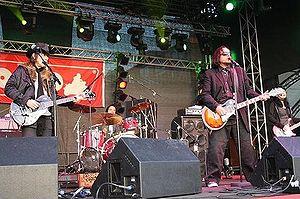
Tito and Tarantula est un groupe de rock latino américain, originaire de Los Angeles, en Californie. Formé en 1992, il est connu pour ses chansons After Dark, Back to the House that Love Built, Strange Face of Love et Angry Cockroaches. Le groupe apparaît dans le film de Robert Rodriguez, Une nuit en enfer, faisant une apparition dans le bar nommé le Titty Twister.